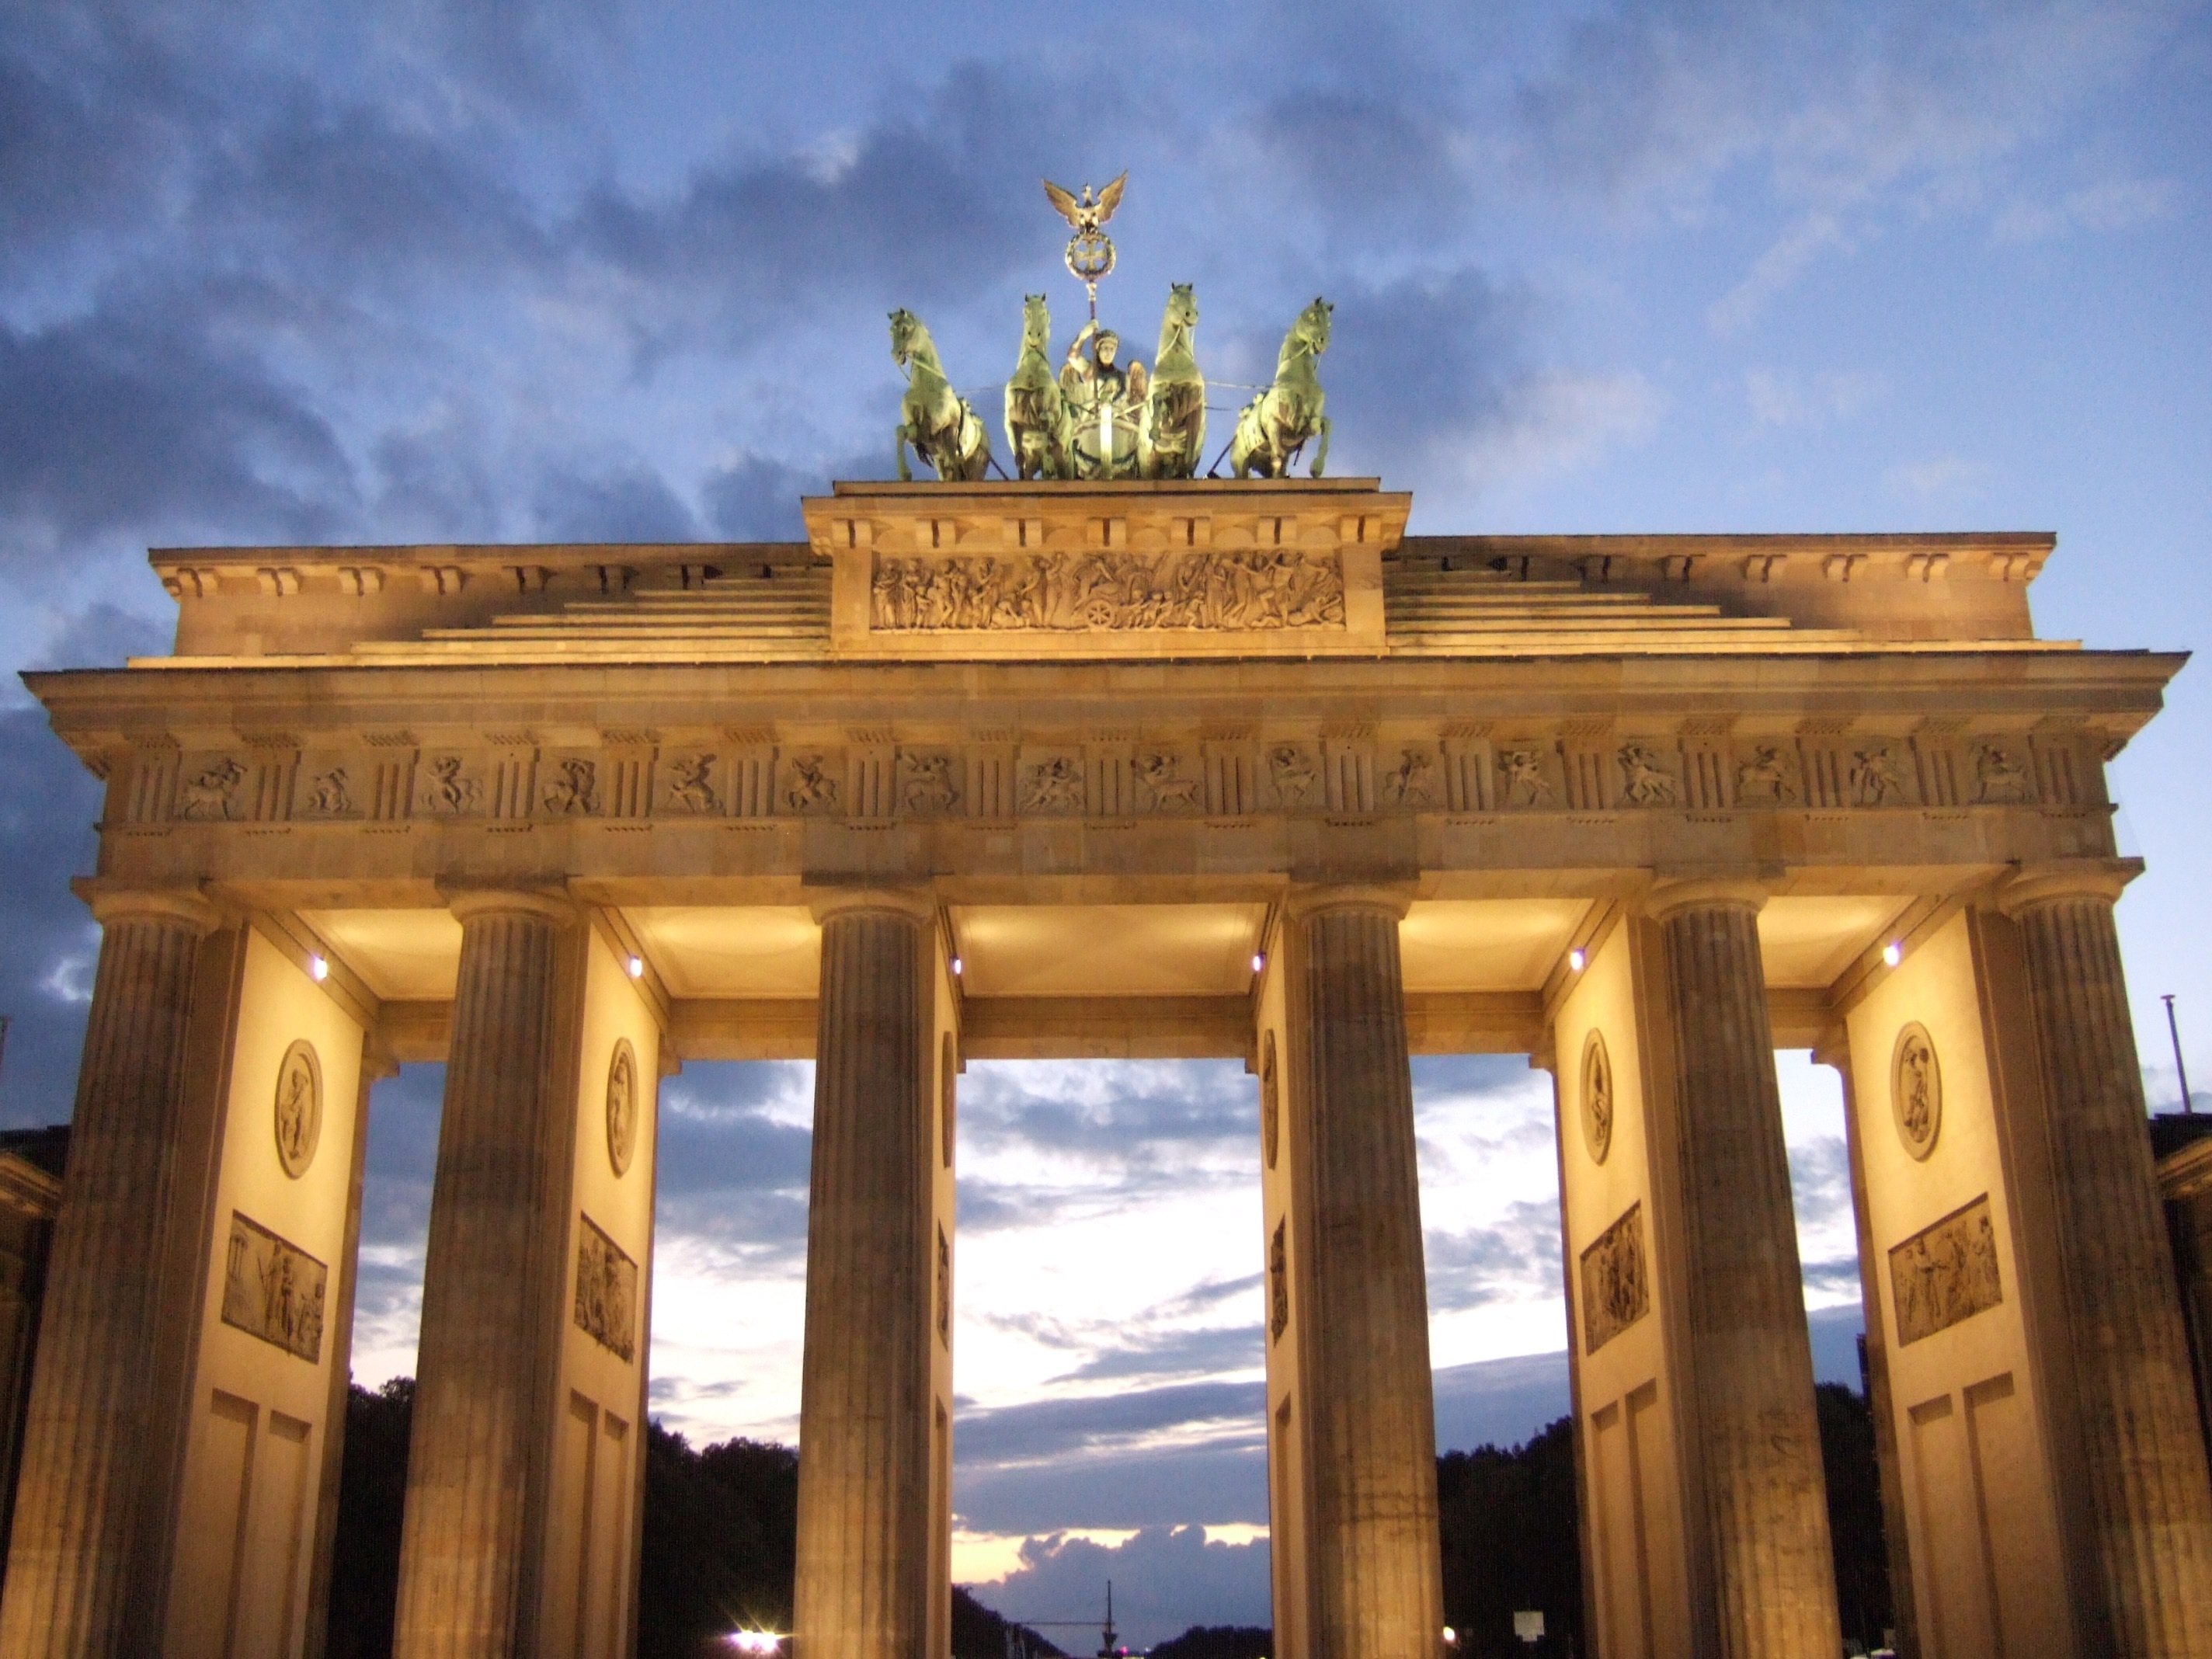
architecture, structure, palace, arch, column, plaza, landmark, facade, ancient history